Dracopelta

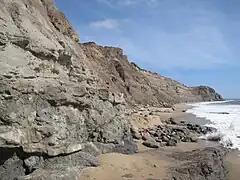
Lourinhã Formation in Portugal

In 1963 or, more likely, early 1964, a partial skeleton was discovered during road construction works between the village of Barril and Praia da Assenta. Leonel Trindade confirmed the presence of the fossil in the area and photographed the specimen "in situ". Georges Zbyszewski and Octávio da Veiga Ferreir organized the excavation and extraction of the specimen in December 1964. Parts of the specimen were unprepared and misplaced, mixed in with a specimen of "Miragaia". The holotype specimen, MG 3 (formerly IGM 5787 and IGM 3), consists of dorsal vertebrae, articulated proximal ribs, osteoderms, an incomplete autopodium and unpublished material including a tibia, femur, and an ossified tendon. Currently new material pertaining to the holotype specimen is being described. The generic name, "Dracopelta", is derived from the Latin word "draco" (dragon) and the Greek word πέλτη, pelte, (Latinised to pelta), "small shield". The specific name, "zbyszewskii", honours Georges Zbyszewski, after his research on fossil vertebrates from Portugal.